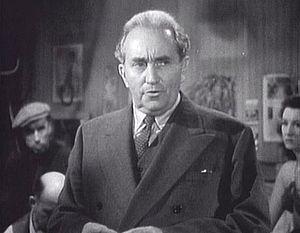
L'Étrangleur est un film américain de 1943, réalisé par William A. Wellman.
Charles Dingle est un acteur américain, né à Wabash le 28 décembre 1887 et mort à Worcester le 19 janvier 1956.